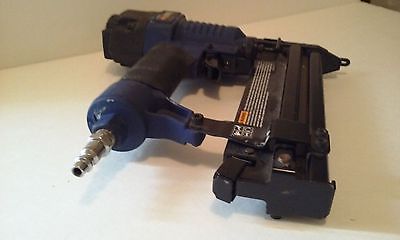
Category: stapler